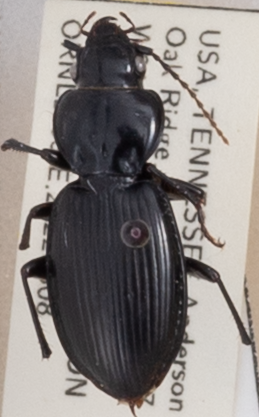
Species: Cyclotrachelus fucatus
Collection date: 2022-06-08
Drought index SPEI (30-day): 0.144
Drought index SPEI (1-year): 0.47
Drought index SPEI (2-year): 0.086